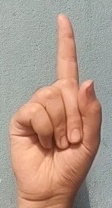
ASL sign: 1